Laranjal do Jari

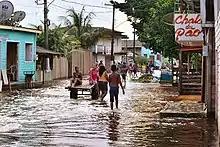
Flood in Laranjal do Jari (2018)

In 1967, Ludwig conceived the Jari project. He wanted to replace the rainforest with "Gmelina arborea" for the pulp industry. A planned city called Monte Dourado was built in Almeirim, however it was unable to provide housing for all the workers, and a shanty town called Beiradão emerged on the other side of the Jari River. The project turned into a major money losing failure, and in 1982, he sold the land.